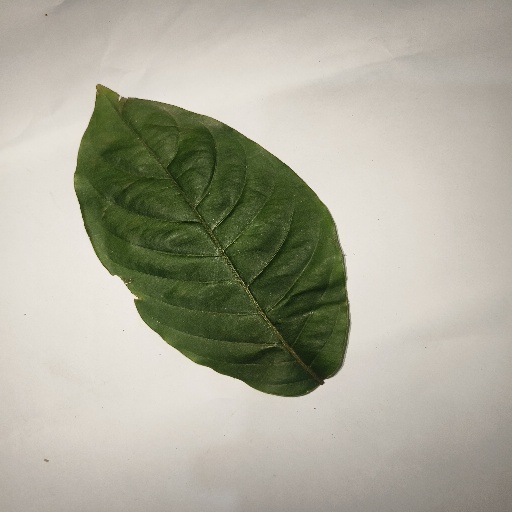
Species: HariTaki
Leaf condition: Shot Hole